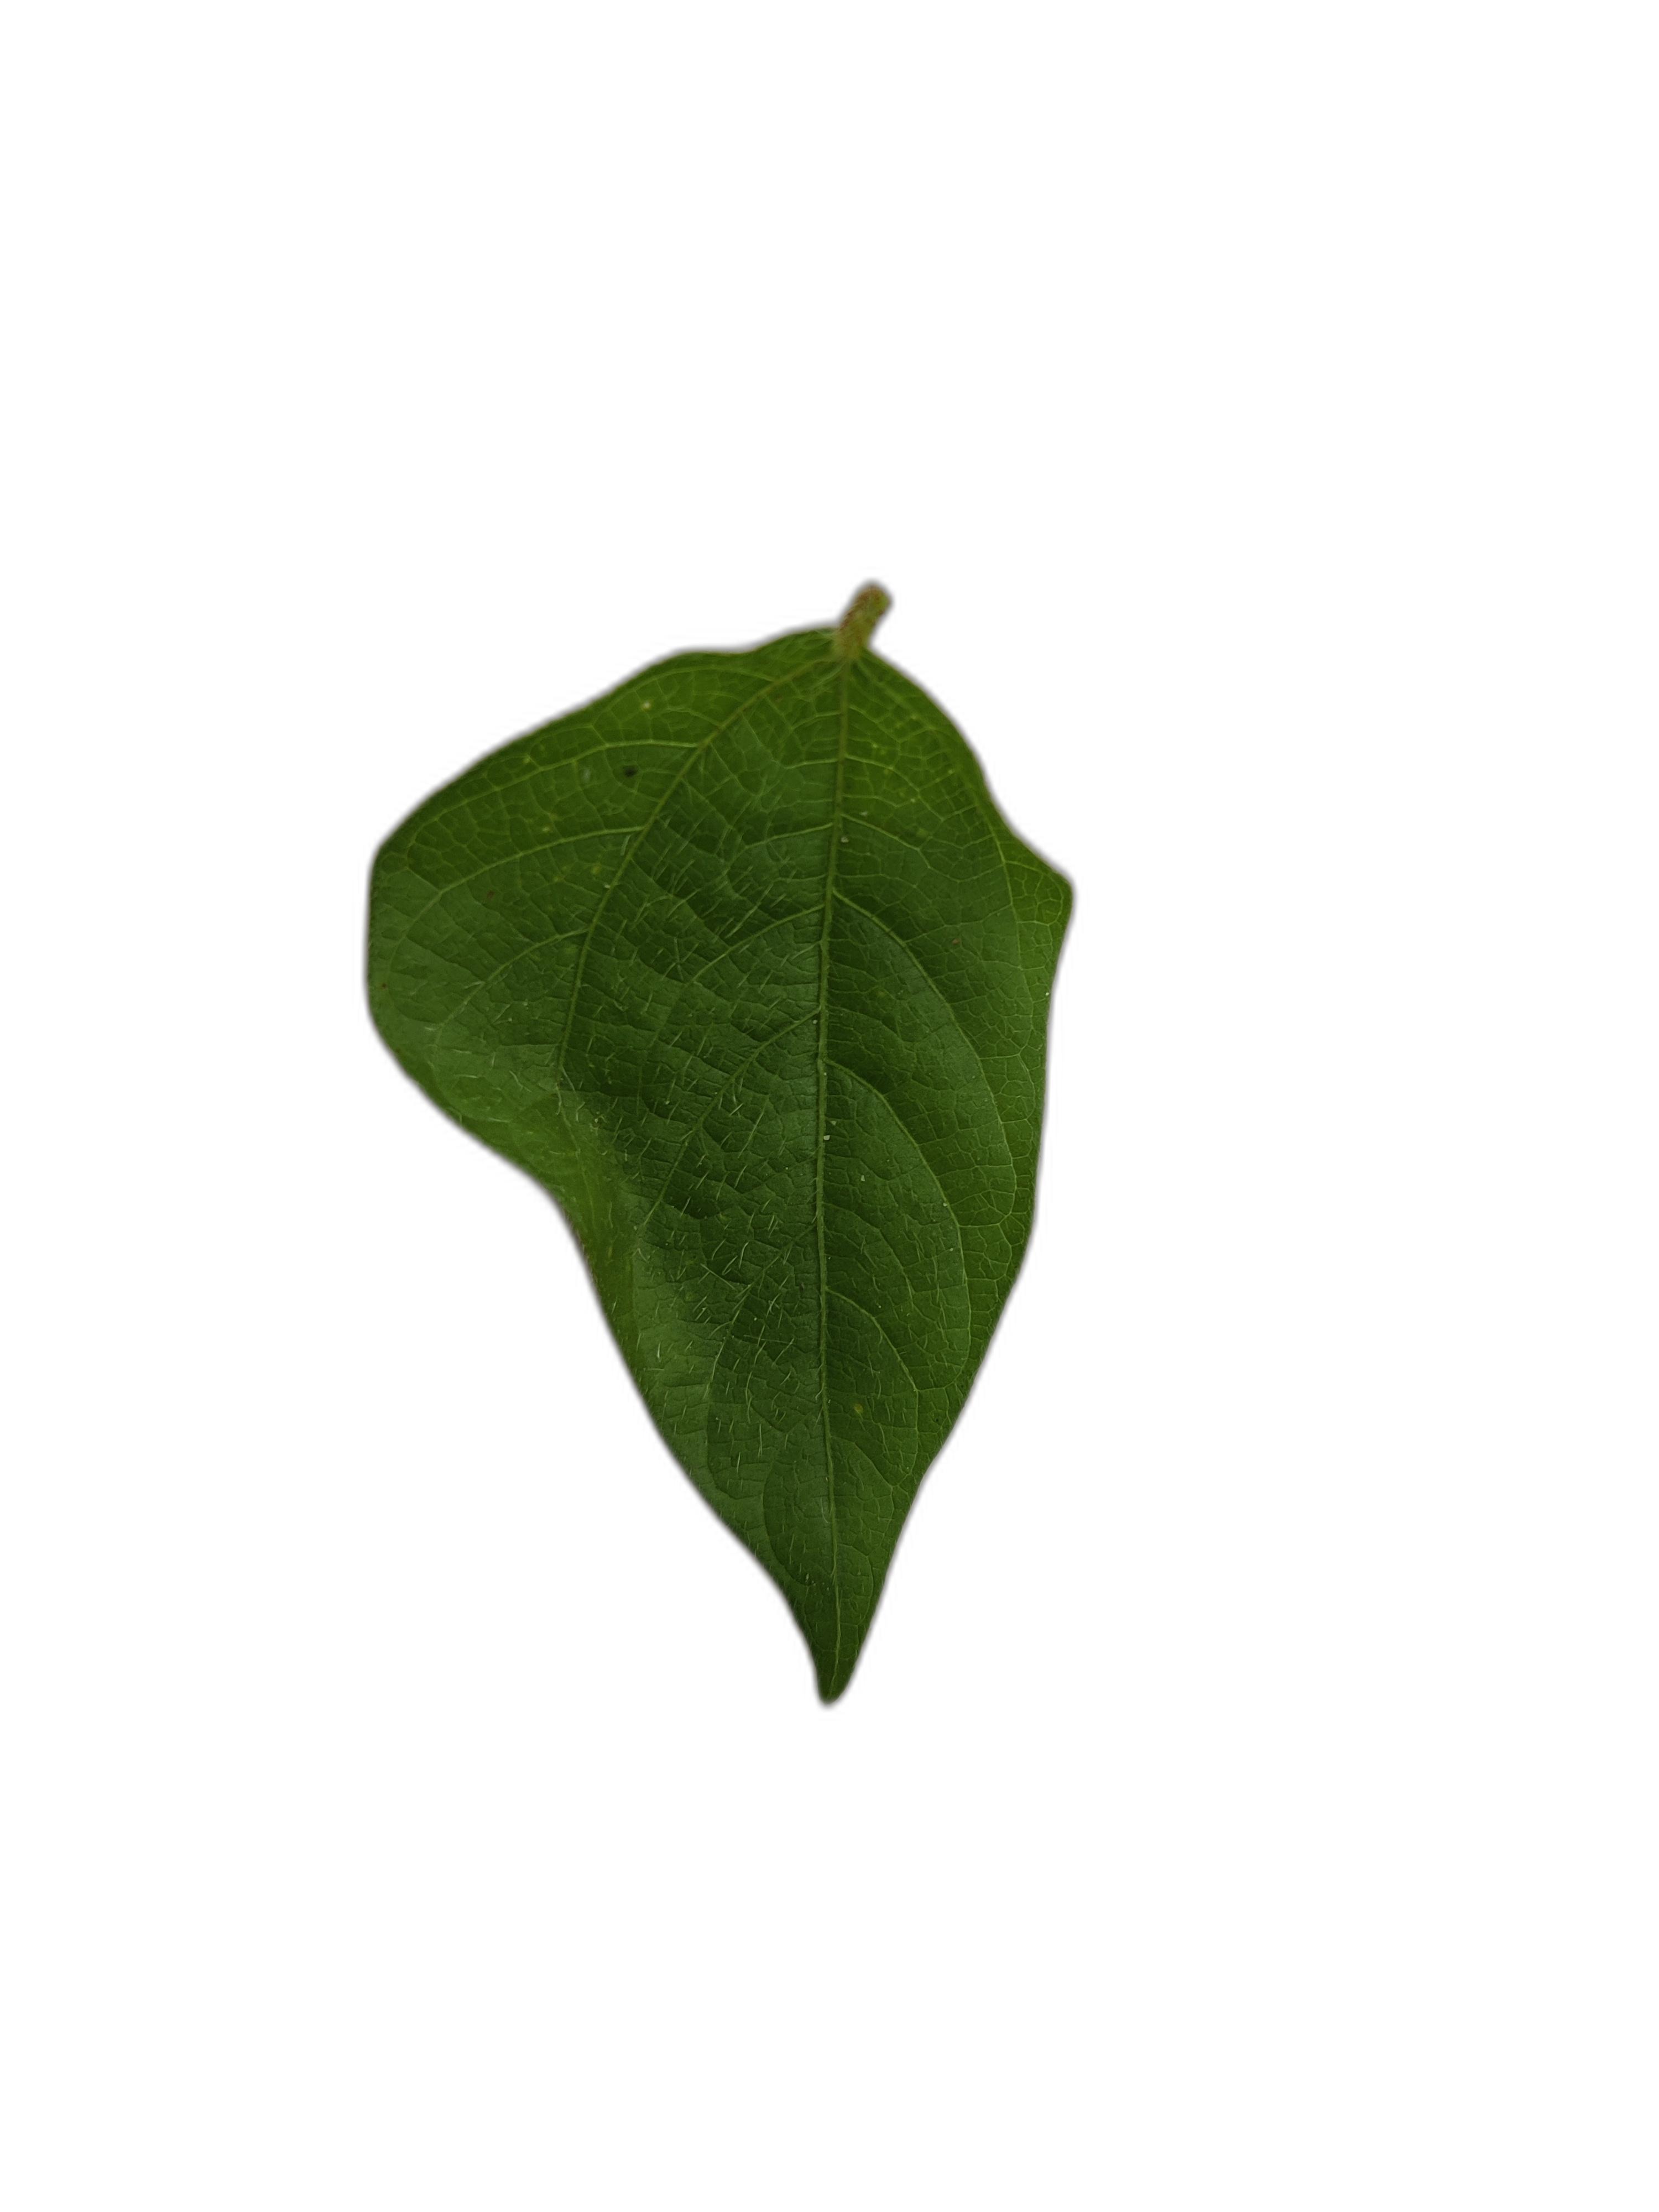
Label: Healthy